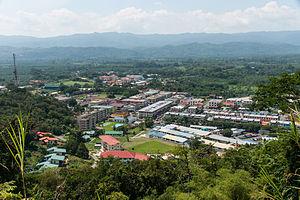
Tenom est une ville de l'État de Sabah en Malaisie.